Christ Church Cathedral, Dublin

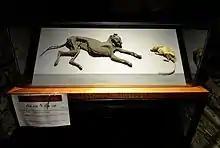
The mummified cat and rat in the crypt

Henry II attended the Christmas service at the cathedral in 1171. According to the cathedral guidebook, this was the first time Henry received Holy Communion following the murder of Thomas Becket by Henry's knights in Canterbury in 1170.